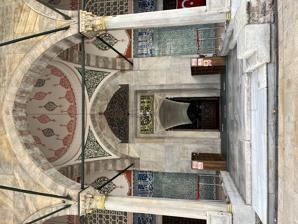
Building: Tomb of Turhan Sultan
Country: Unknown
Year built: 1663
Mausoleum of 5 Ottoman Sultans, at Fatih, İstanbul, Turkey Entrance to the Tomb of Turhan Sultan The Tomb of Turhan Sultan ( Turkish : Turhan Sultan Türbesi ) is the mausoleum of five Ottoman sultans, located at Fatih in Istanbul , Turkey. It was built in 1663 for Turhan Sultan , first Haseki of Sultan Ibrahim and mother of Sultan Mehmed IV . Overview The tomb is situated on the corner of Bankacılar St. and Yeni Cami St. in Eminönü quarter of Fatih in Istanbul. It was built in 1663 for Turhan Sultan (c. 1627–1683). She was the first Haseki Sultan of Sultan Ibrahim (reigned 1640–1648) and the mother and Valide Sultan of Sultan Mehmed IV (r. 1648–1687). The tomb was built as part of the New Mosque complex, of which construction was started in 1598 by Safiye Sultan (c. 1550 – c. 1619), the Haseki of Sultan Murad III (r. 1574–1595), the Valide Sultan of Sultan Mehmed III (r. 1595–1603) as well as the grandmother of Sultans Ahmed I (r. 1603–1617) and Mustafa I (r. 1617–1618, 1622–1623), and completed by Turhan Hatice Sultan in 1665. The tomb contains 44 graves in total. In addition to Turhan Sultan, five sultans, Mehmed IV, Mustafa II (r. 1695–1703), Ahmed III (r. 1703–1730), Mahmud I (r. 1730–1754) and Osman III (r. 1754–1757), rest in the tomb. Other notables are Şehzades and Sultanas , namely princes, princesses, and Kadın (consorts) as relatives of the sultans. Architecture The tomb was built by court architect Mustafa Agha. It was designed in square-plan having a porch of the size 15 m × 15 m (49 ft × 49 ft) in front of its entrance gate. The porch's dome is carried by pendant vaults and arched vaults built with interchangeably white and red stones. The porch is decorated with tiles and carvings.  The rectangular panels on the porch walls contain each a red and pale green rosette on white ground. The panels have decorative fillings on the corners. On the right side of the gate, an inscription reads literally "Oh! my Allah , who opens the doors, open auspicial doors to us". Windows in two rows around the building, with exception on the porch side, bring light inside the tomb. The lower row windows are rectangular and are barred while the upper row windows have pointed-arch design. The tomb's interior is decorated with Iznik tiles and carvings. The original decorations on the walls and at the dome interior were recovered during the restoration works in 1959. In the 19th and 20th centuries, some carvings were added as copies of the original ones in the medallions and rosettes. A tile belt surrounding the interior contains the inscription of the 1st-30th āyāt of the Quranic surah Al-Mulk . An inscription in two lines of Taʿlīq script was attached into the western wall of the tomb during the burial of Sultan Mehmed IV. Sultan Ahmed III  built a library on the right side of the porch. In later years, two more tombs, named "Havatin" and "Cedid Havatin", were built next to the tomb. References